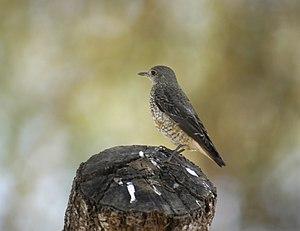
Monticole merle-de-roche (Monticola saxatilis)